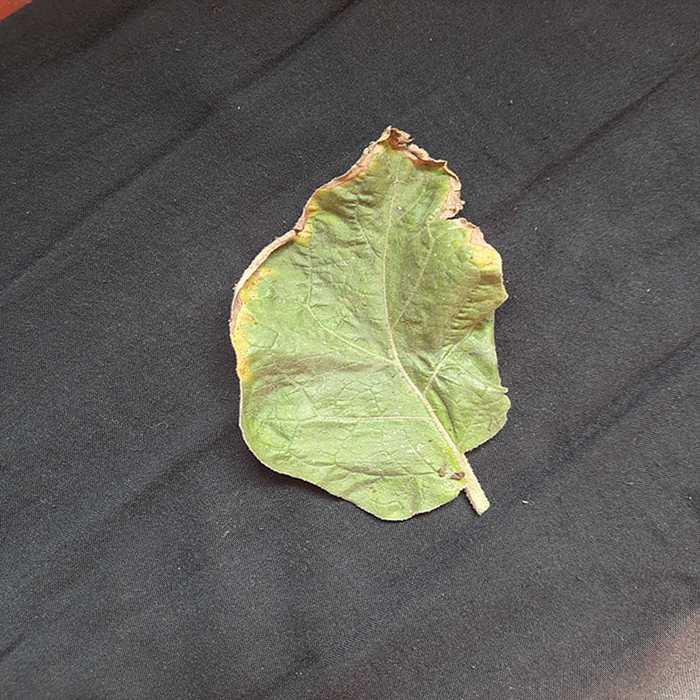
Plant: Eggplant
Label: Eggplant begomovirus